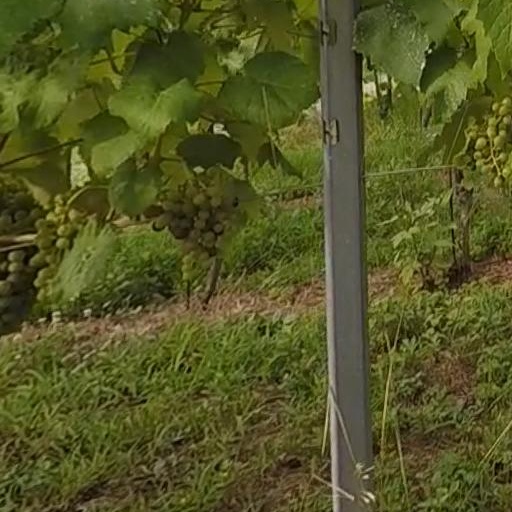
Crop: grape